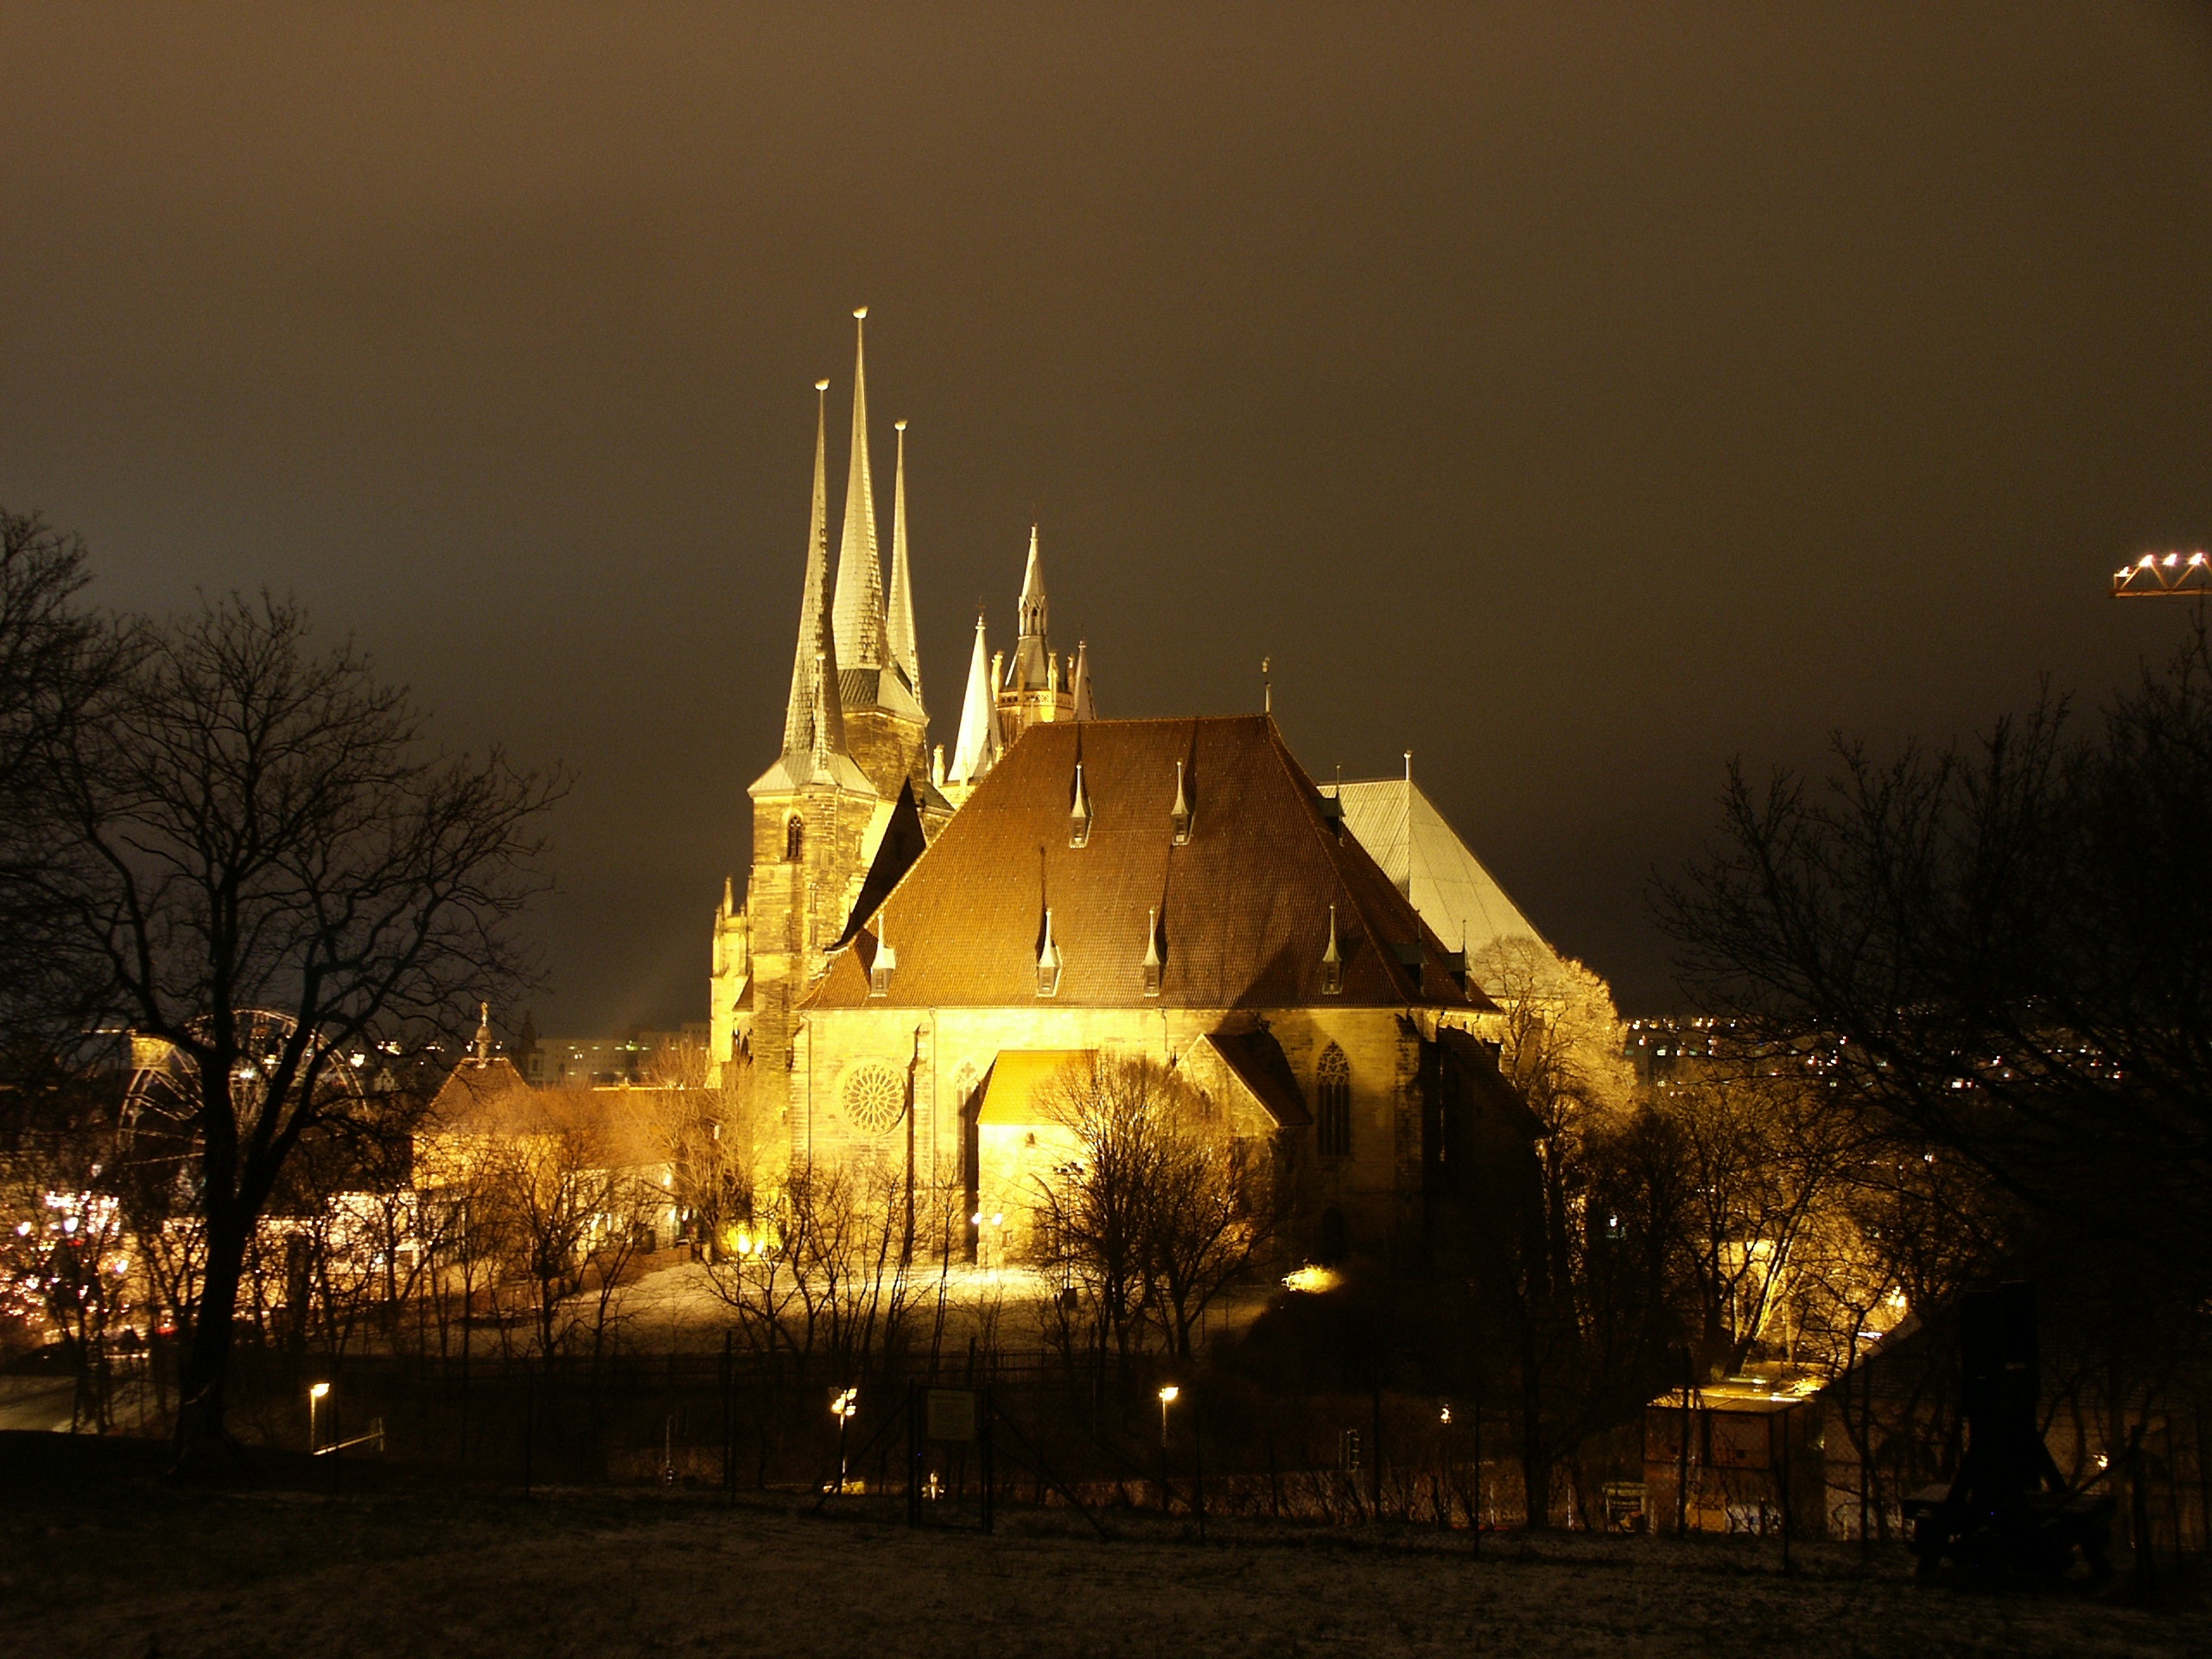
light, architecture, night, dusk, evening, church, place of worship, illuminated, achitecture, dom, erfurt, thuringia germany, cathedral square, severikirche